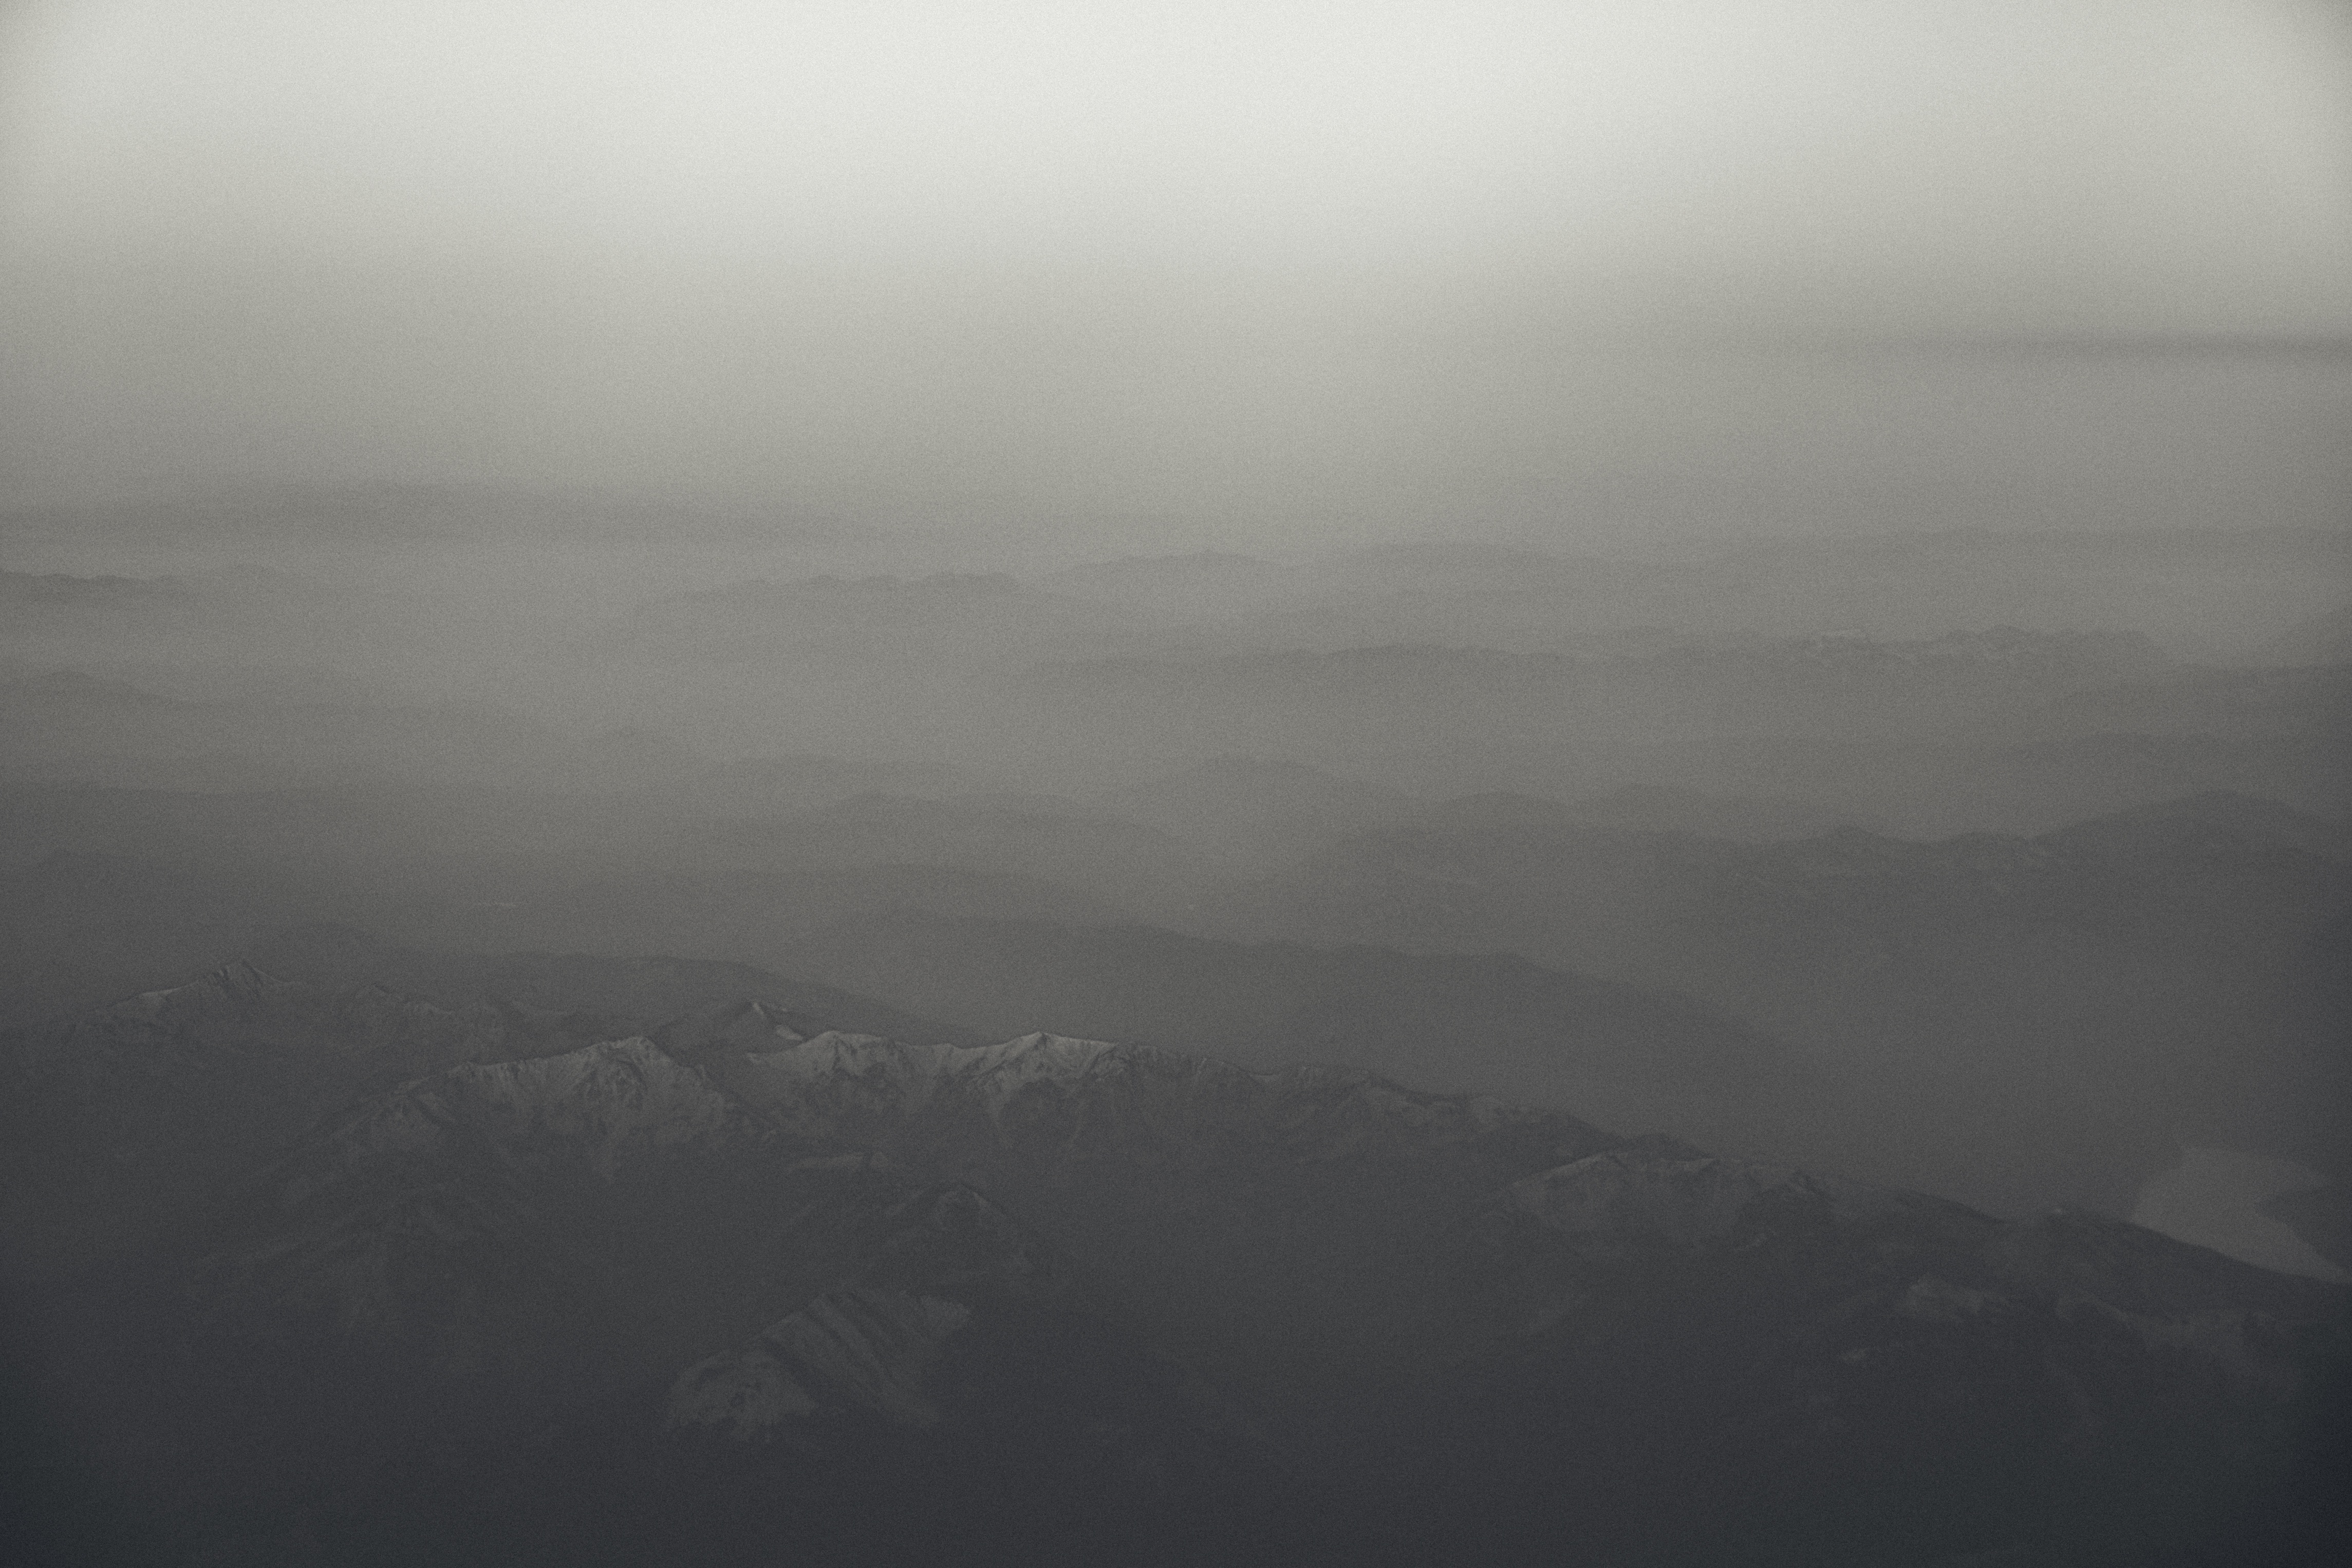
horizon, mountain, cloud, fog, sunrise, mist, sunlight, morning, hill, dawn, atmosphere, flight, weather, haze, atmospheric phenomenon, atmosphere of earth, mountainous landforms